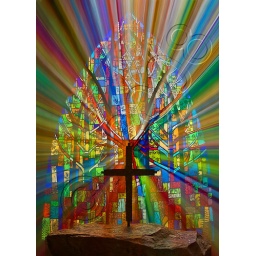
The Four Seasons in a stained glass window of the Day Chapel.